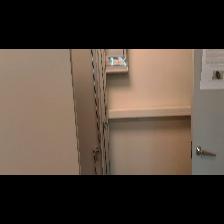
Label: NonHuman